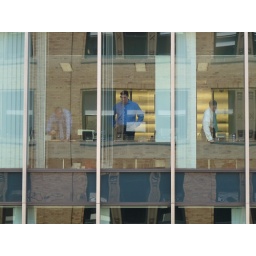
Trauma (the new NBC TV show) is filming in San Francisco at Bush and Sansome street